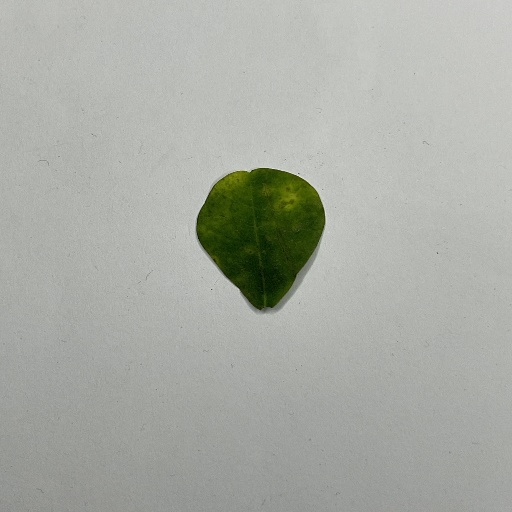
Species: Sojina
Leaf condition: Bacterial Spot